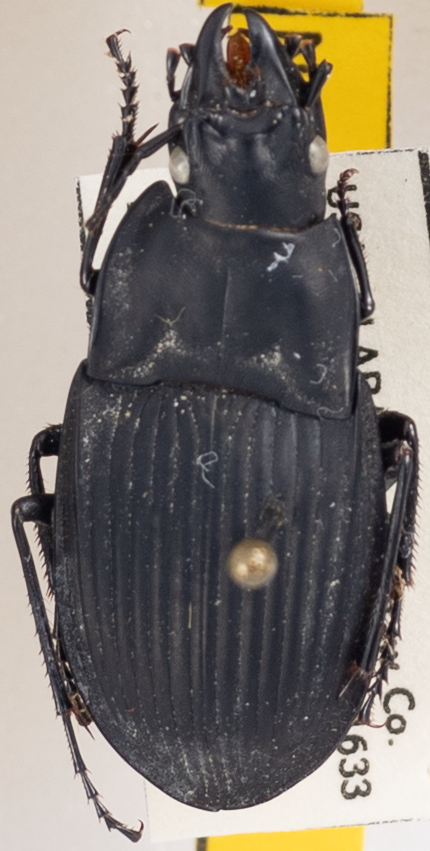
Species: Dicaelus dilatatus
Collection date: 2022-07-13
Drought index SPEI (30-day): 0.03
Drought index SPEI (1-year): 0.866
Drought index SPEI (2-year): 2.09